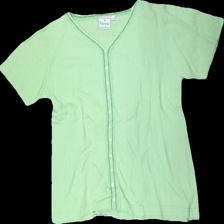
View: front
Type: T-shirt
Category: Ladies
Brand: Not in the list
Brand text on label: DBSAM
Colors: Green
Material: 100% Cotton
Pattern: Other
Cut: V-collar, Regular
Size: L
Season: All
Price range: 50-100
Recommended usage: Reuse